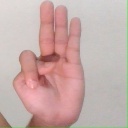
अक्षर: भ